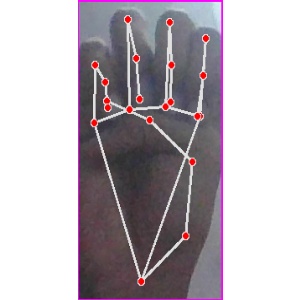
अक्षर: म